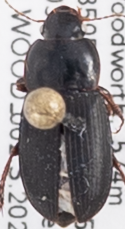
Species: Harpalus opacipennis
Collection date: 2022-08-03
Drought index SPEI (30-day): -0.8
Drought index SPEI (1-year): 1.28
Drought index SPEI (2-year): -0.8